Keezhadi excavation site

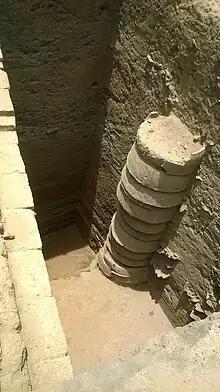
Brick wall found in the excavation.

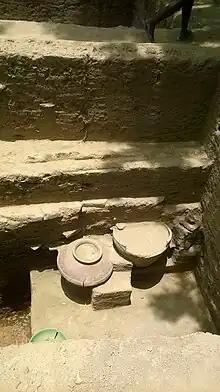

In June 2015, an Archaeological Survey of India group led by Amarnath Ramakrishnan started the first phase of the excavation in the area near the Vaigai river in Keezhadi.